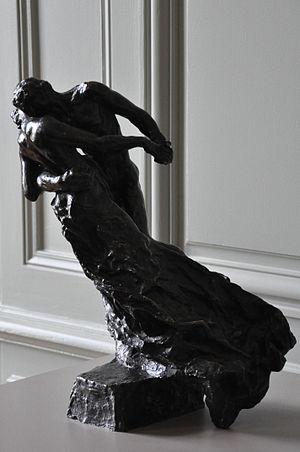
La valse lente est une pièce pour piano de Germaine Tailleferre, l'un de ses morceaux les plus joués.
Populaire ou de société, la valse est une danse généralement écrite sur une mesure à 3/4, prise parfois à la noire ou le plus souvent à la blanche pointée cadençant son fameux rythme binaire et dans laquelle le couple enlacé se déplace sur la piste en tournant sur lui-même.